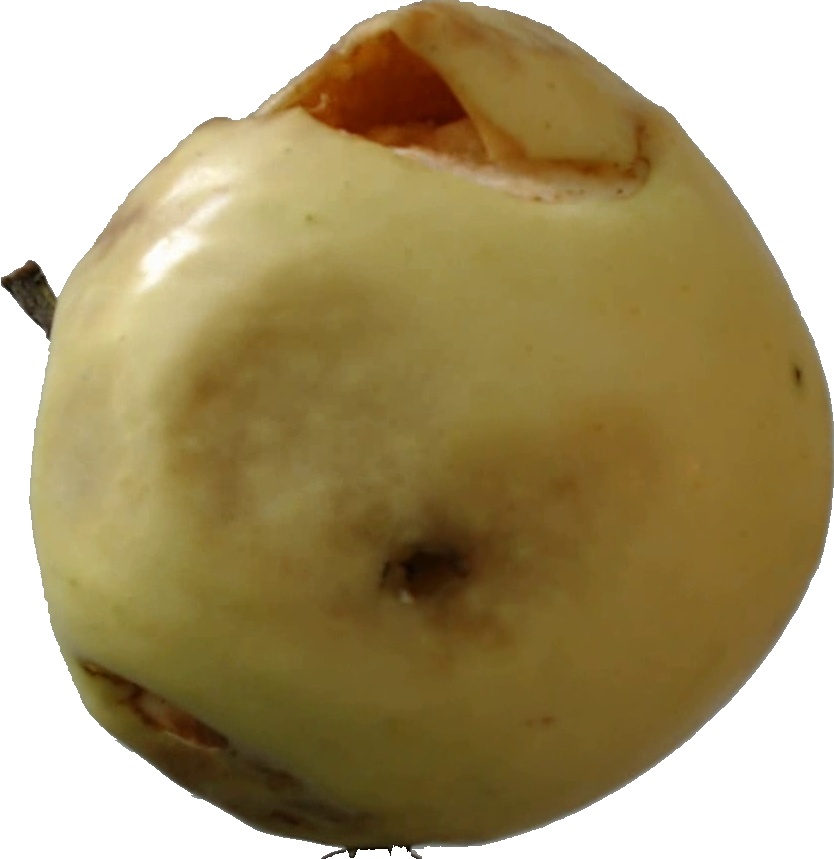
Label: apple_hit_1